Confluence

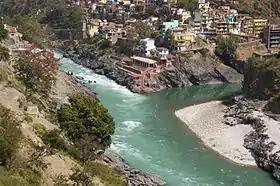
Confluence of the Bhagirathi and Alaknanda Rivers at the Ganges in Devprayag, India

In geography, a confluence (also "conflux") occurs where two or more watercourses join to form a single channel. A confluence can occur in several configurations: at the point where a tributary joins a larger river (main stem); or where two streams meet to become the source of a river of a new name (such as the confluence of the Monongahela and Allegheny rivers, forming the Ohio River); or where two separated channels of a river (forming a river island) rejoin downstream from their point of separation.